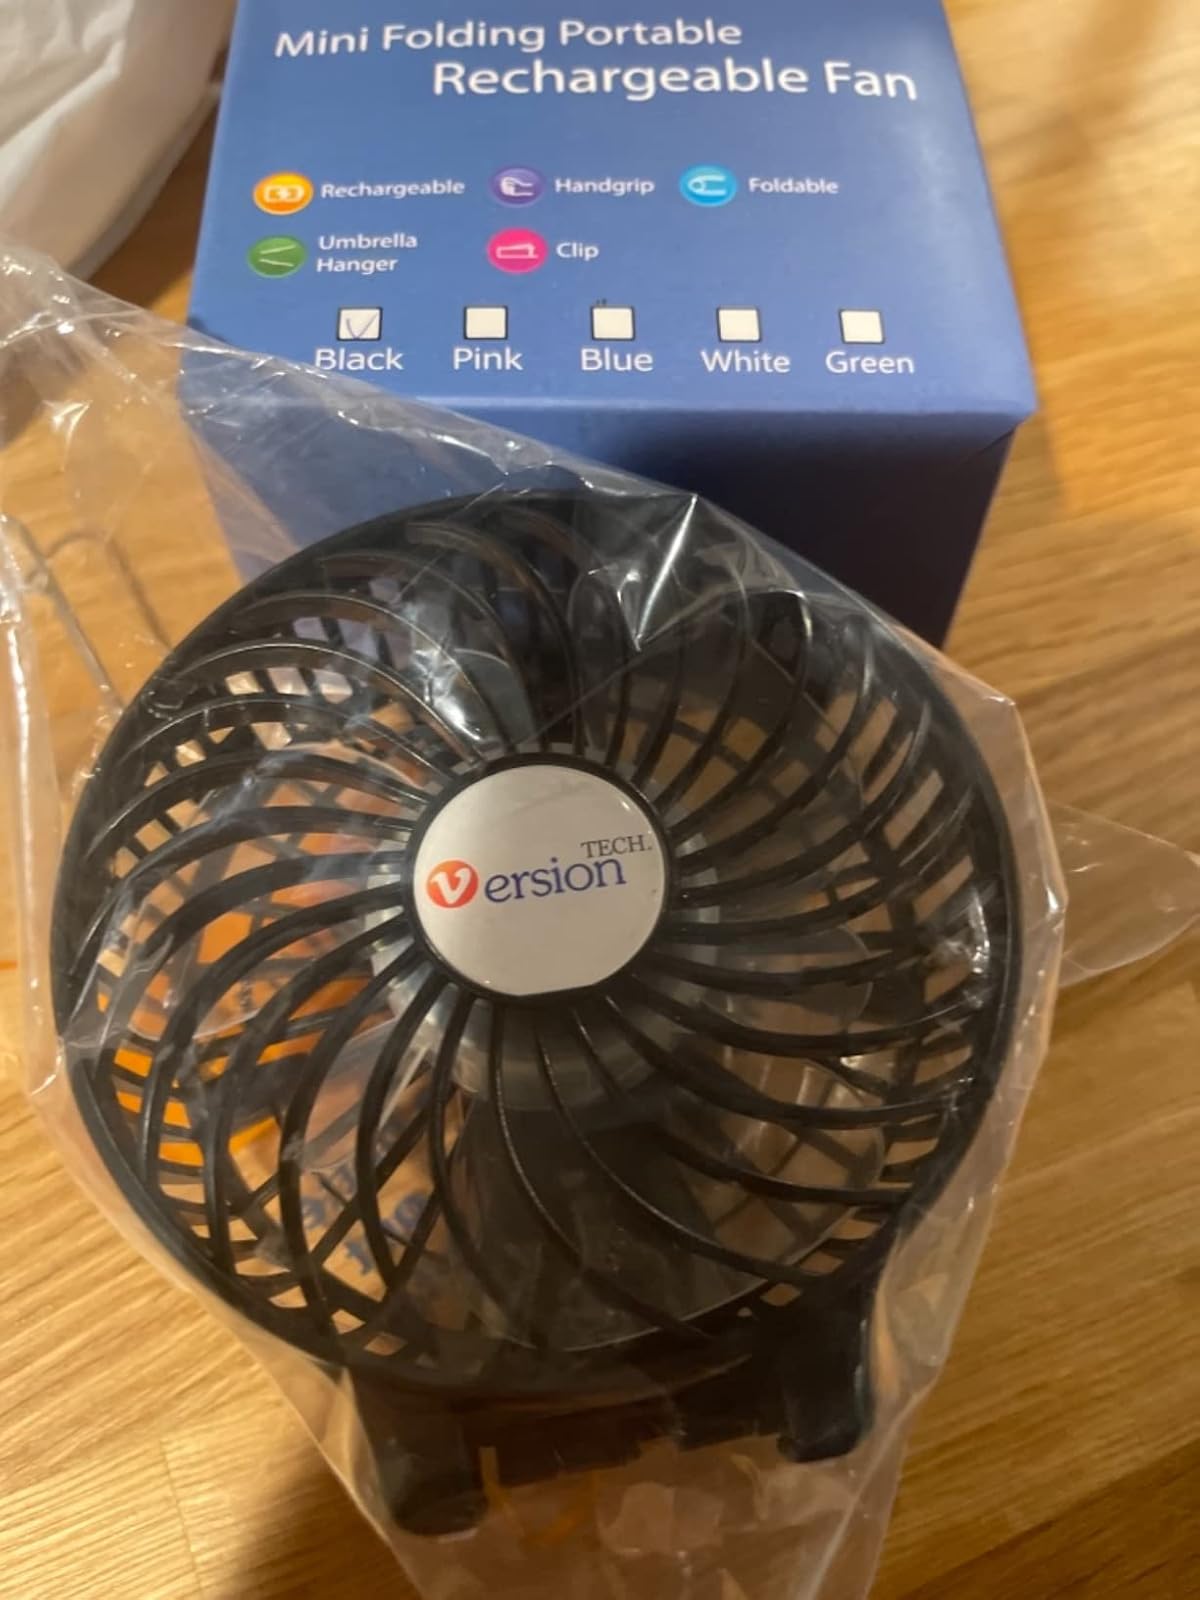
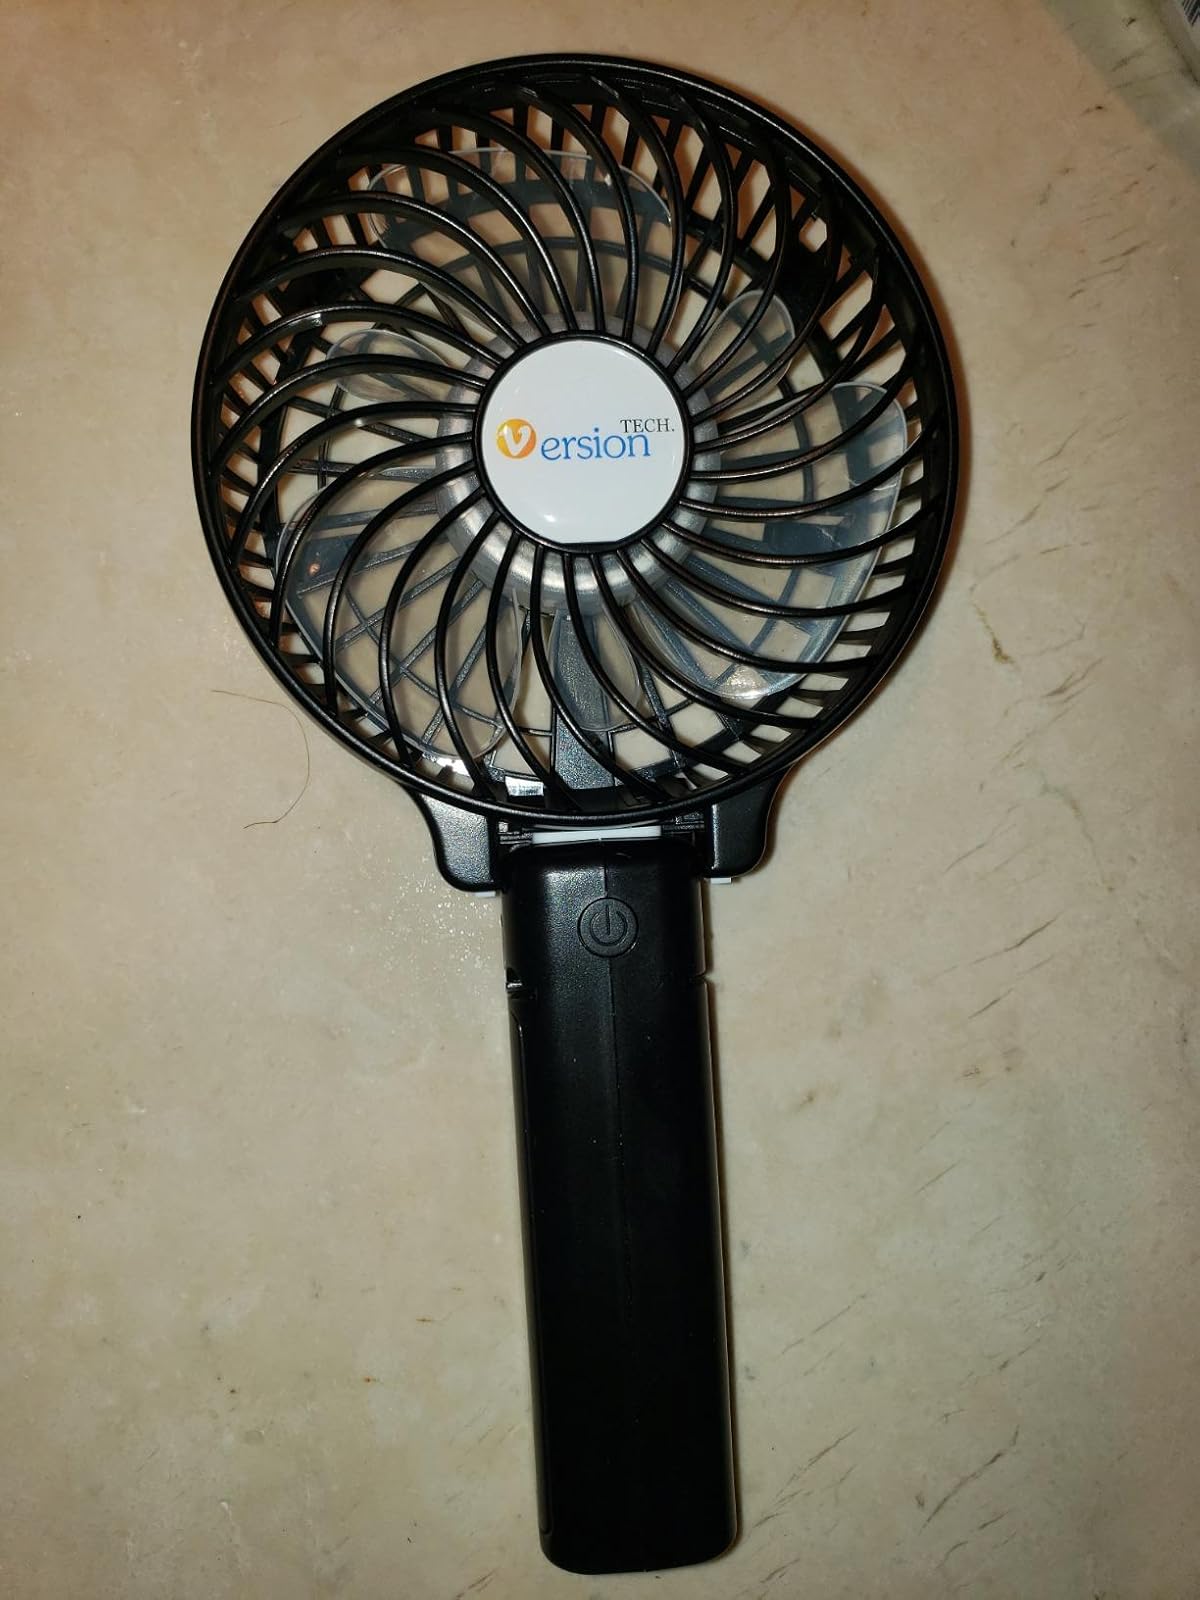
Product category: fan
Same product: yes